Rachel Carson National Wildlife Refuge

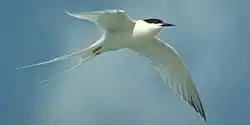
Roseate tern in flight

Herring gulls ("Larus argentatus") and great black-backed gulls ("Larus marinus") are the most common gull species sighted on the refuge. They frequent all divisions throughout the year, but are most abundant in the autumn and winter when they roost on the marsh and tidal flats, and occasionally steal food from diving ducks in tidal creeks. Ring-billed gulls ("Larus delawarensis") also are common throughout the refuge, particularly during non-breeding season. During autumn and winter migration, Bonaparte's gulls ("Larus philadelphia") feed and roost at the mouths of tidal creeks and rivers throughout the refuge, but they are most abundant on the Biddeford Pool, Upper Wells, and Lower Wells divisions.